Rubus parviflorus

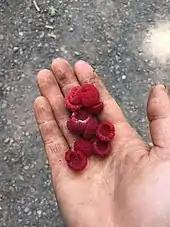
Berries foraged in New York State

Thimbleberry fruits are flatter and softer (more fragile) than raspberries, but similarly have many small seeds. Because the fruit is so soft, it does not pack or ship well, so thimbleberries are rarely cultivated commercially.